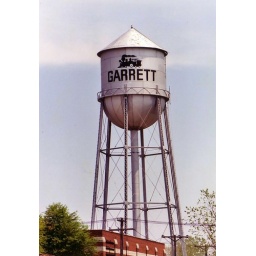
Old water tower in Garrett, Indiana. This tower has been demolished.